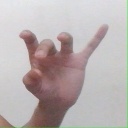
अक्षर: ओ